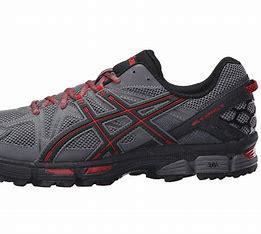
Brand: Asics
Model: Gel Kahana 8